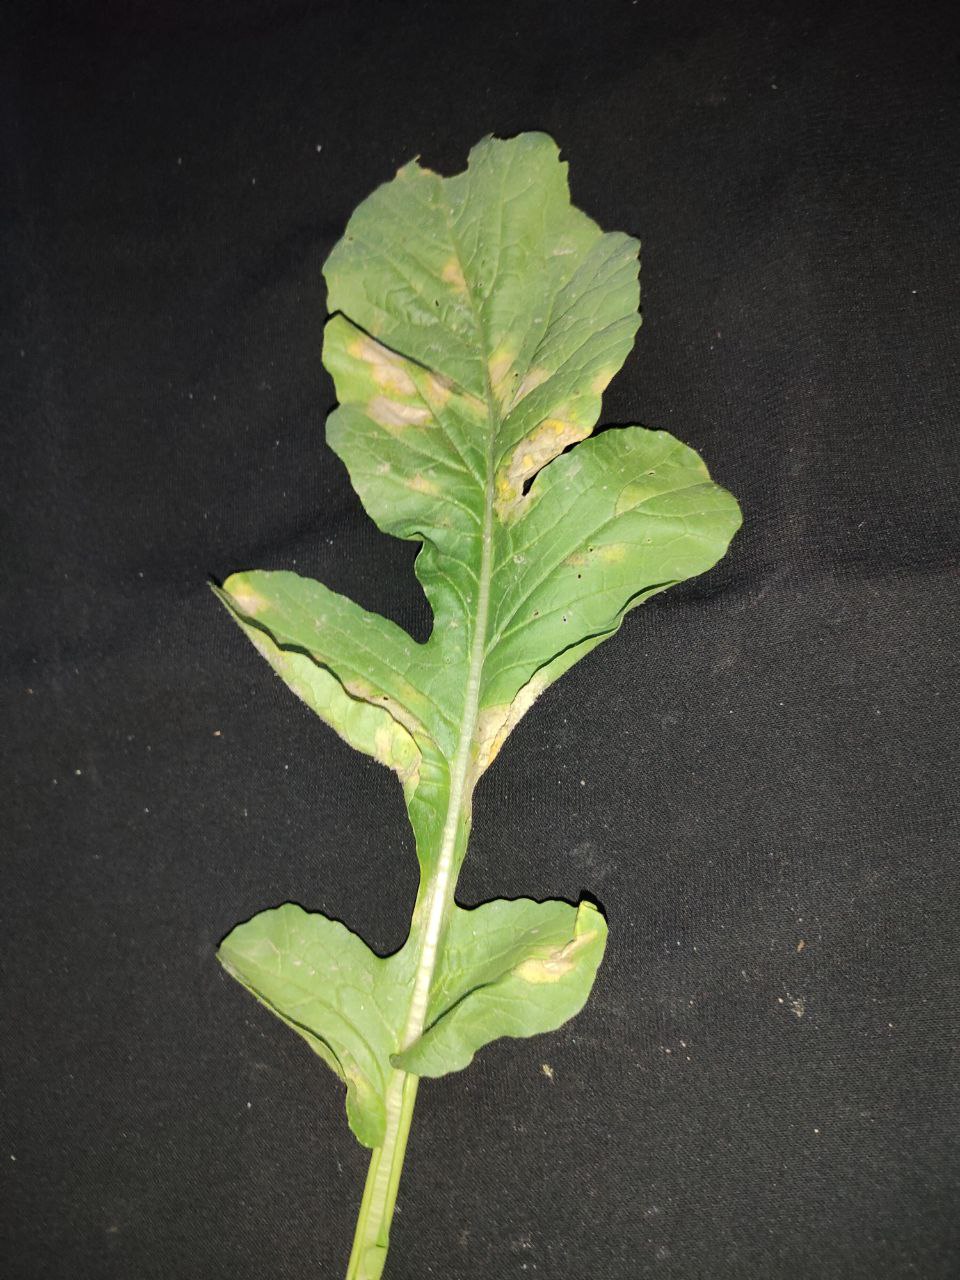
Label: Mosaic virus